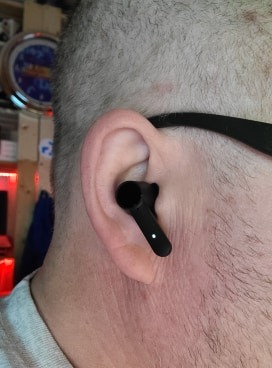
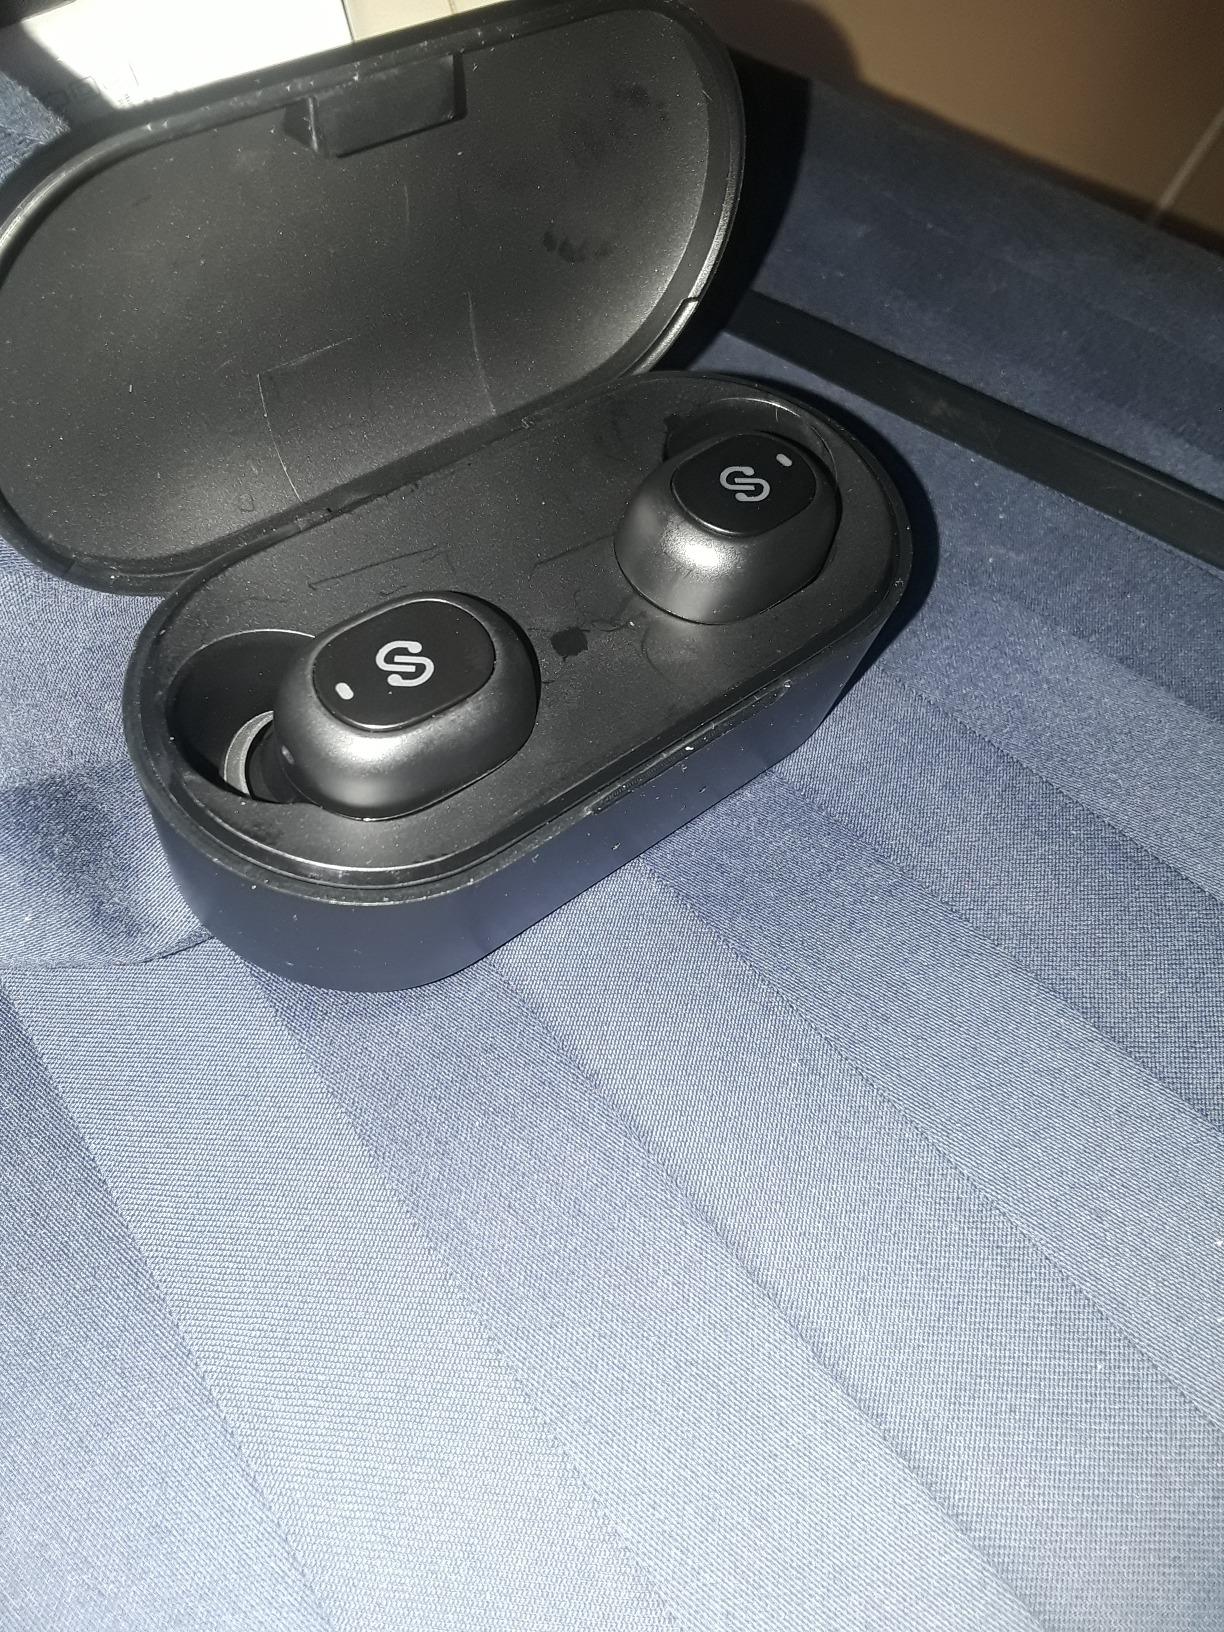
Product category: earbuds
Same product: no